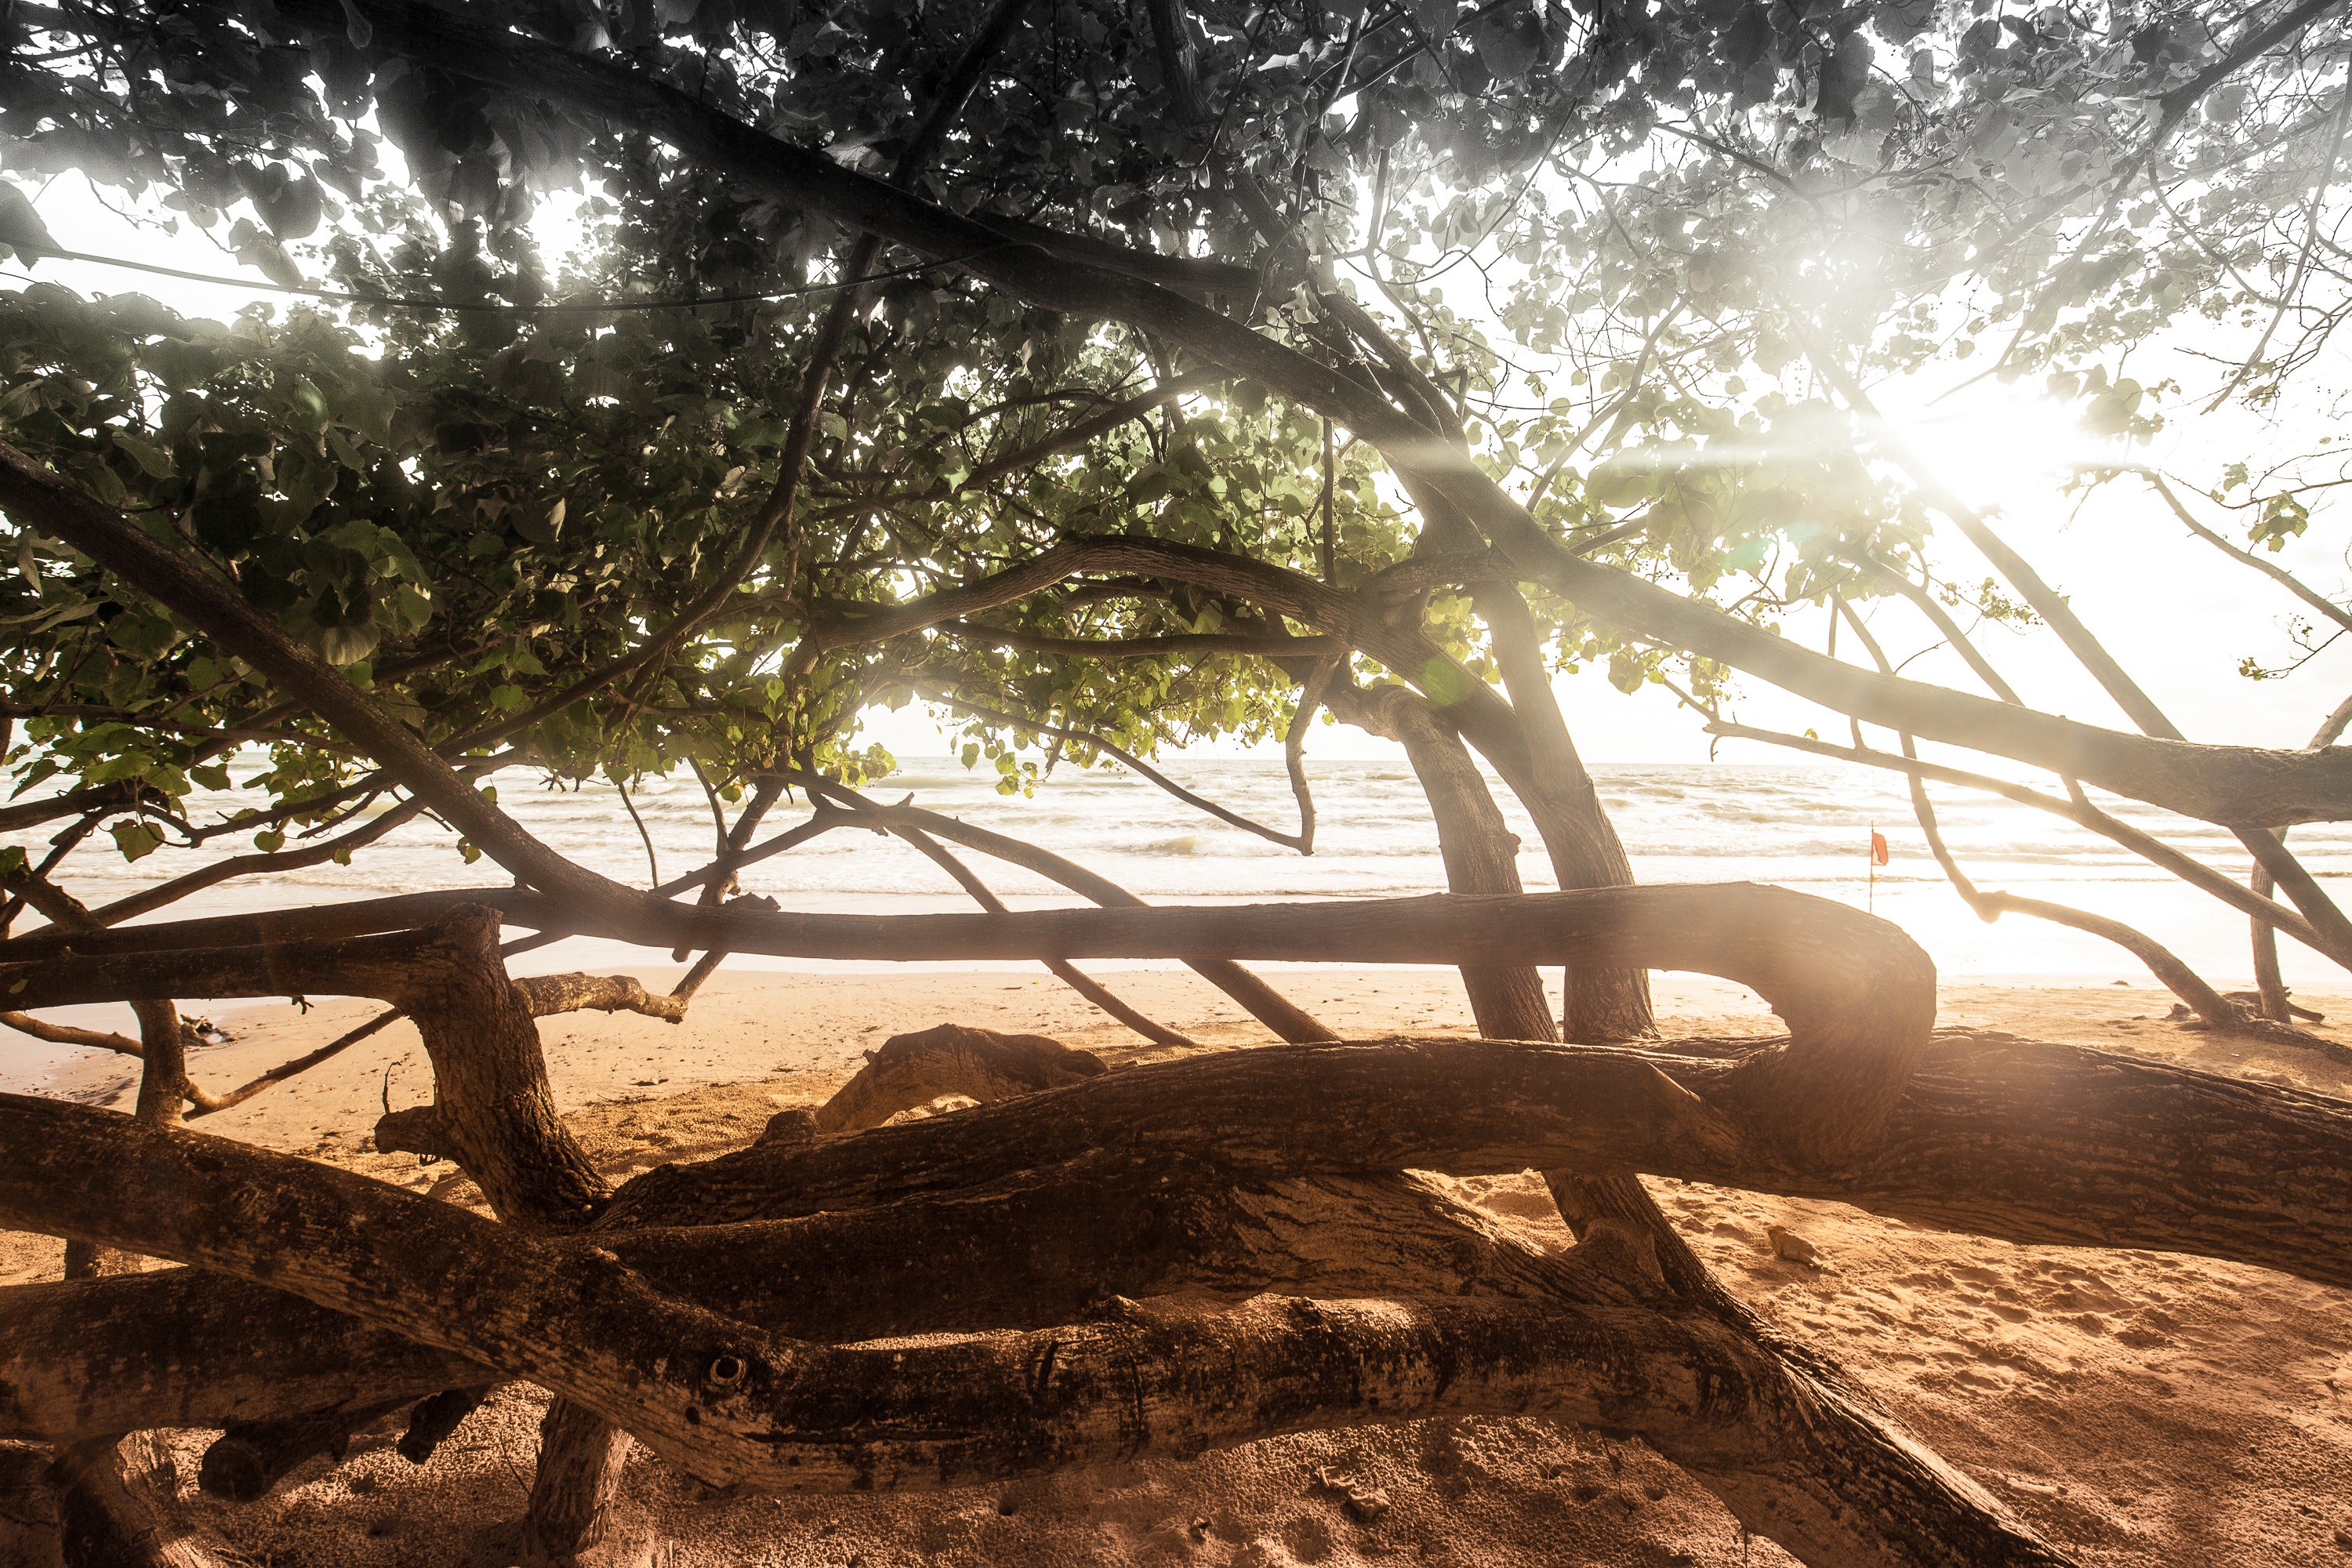
tree, nature, forest, branch, plant, sunlight, morning, leaf, soil, habitat, natural environment, woody plant